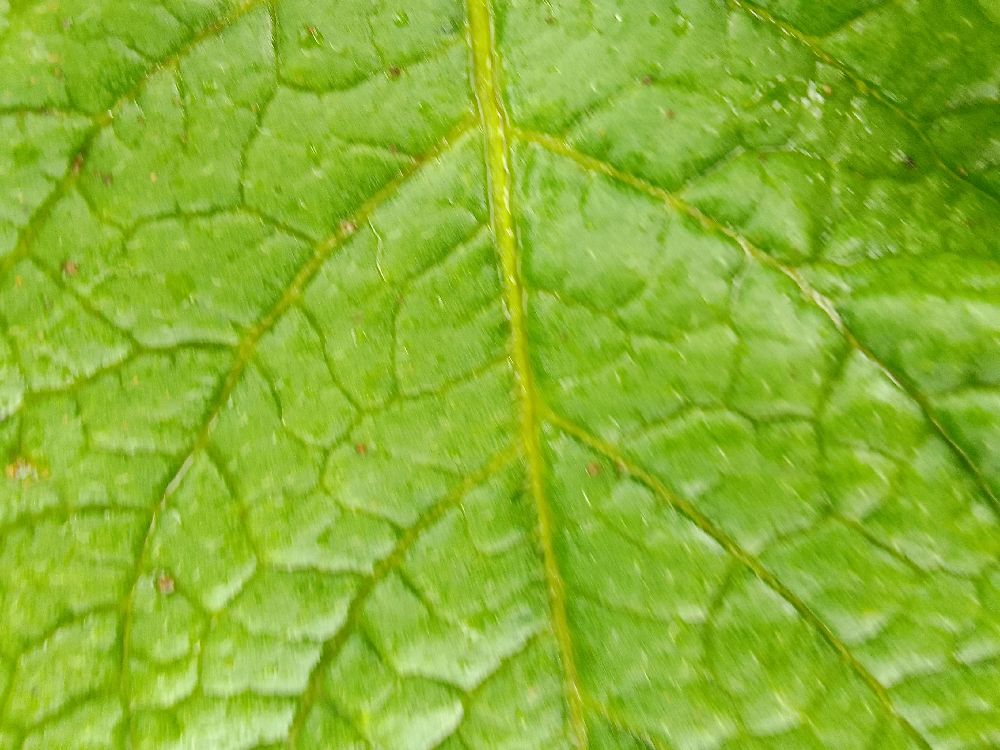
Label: Healthy